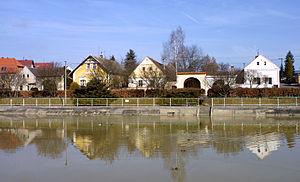
Druztová est une commune du district de Plzeň-Nord, dans la région de Plzeň, en République tchèque. Sa population s'élevait à 785 habitants en 2019.